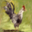
Label: bird